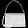
Label: Bag